Emmy Destinn

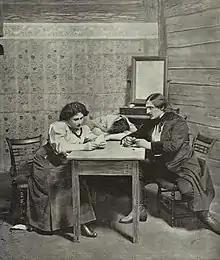
"" – a crucial scene of Puccini's "La fanciulla del West"; Minnie – Emmy Destinn; Johnson – Enrico Caruso; Sheriff Jack Rance – Pasquale Amato

Destinn was born Emilie Pavlína Věnceslava Kittlová in Prague, in what was then Austria-Hungary. Her family soon left Prague and until the age of 14, Emmy grew up in Milešov, where her father owned mines. In 1892, she was sent to a German boarding school in Prague to learn German, playing the piano and the violin, but Anna Adamcová, a member of the National Theatre, advised her to improve her singing.